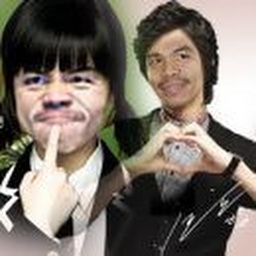
pacquiao boys over flowers